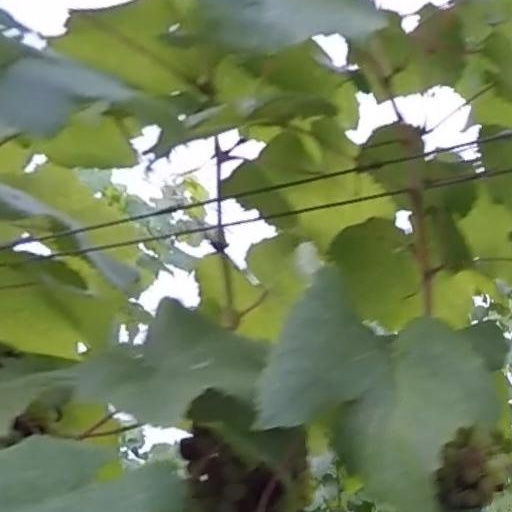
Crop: grape